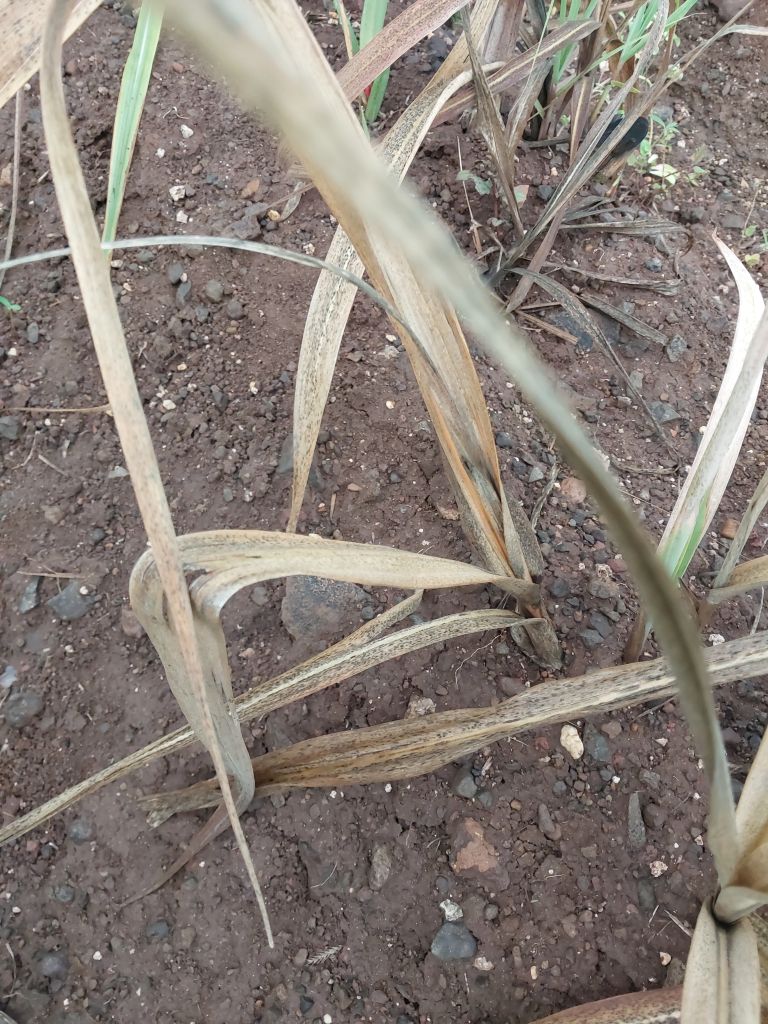
Label: Sett Rot